DC: The New Frontier

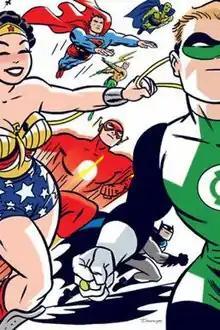
Front cover of "Absolute DC: The New Frontier", with art by Darwyn Cooke.

DC: The New Frontier is an Eisner, Harvey, and Shuster Award-winning six-issue comic book limited series written and drawn by Darwyn Cooke, and published by DC Comics in 2004. The series was collected into two trade paperback volumes in 2004 and 2005, an Absolute Edition in 2006 and a deluxe edition in 2015. The story was adapted into an animated film, "", which was released on February 26, 2008.